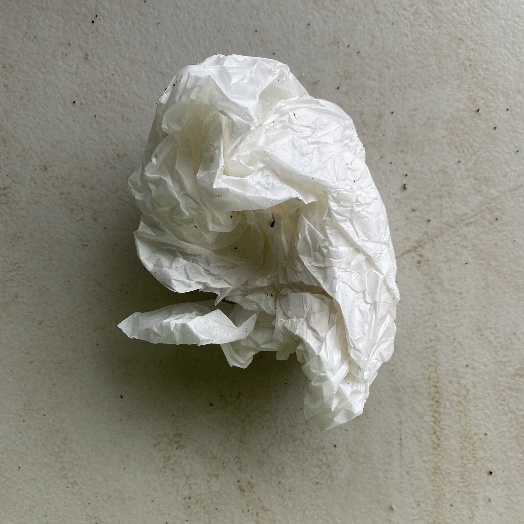
Label: Paper